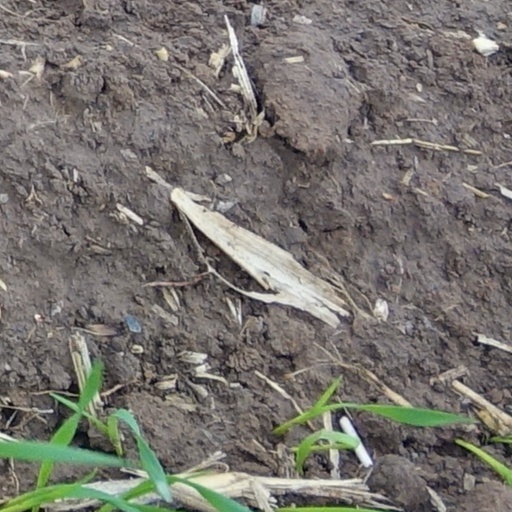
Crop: wheat